Fourchu, Nova Scotia

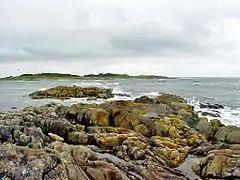
Fourchu Head Lighthouse

Fourchu is a small community located on Nova Scotia Route 247 in Richmond County on Cape Breton Island.